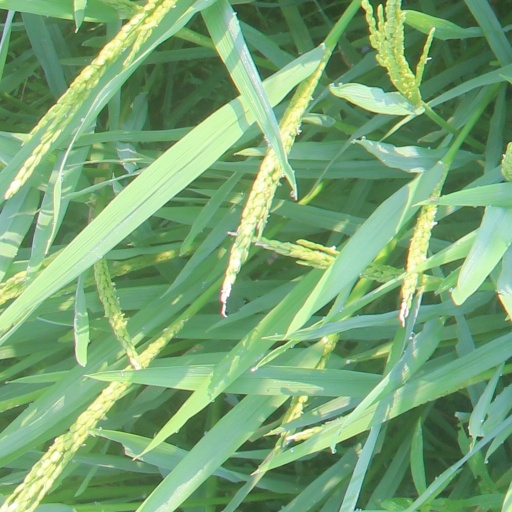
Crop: rice